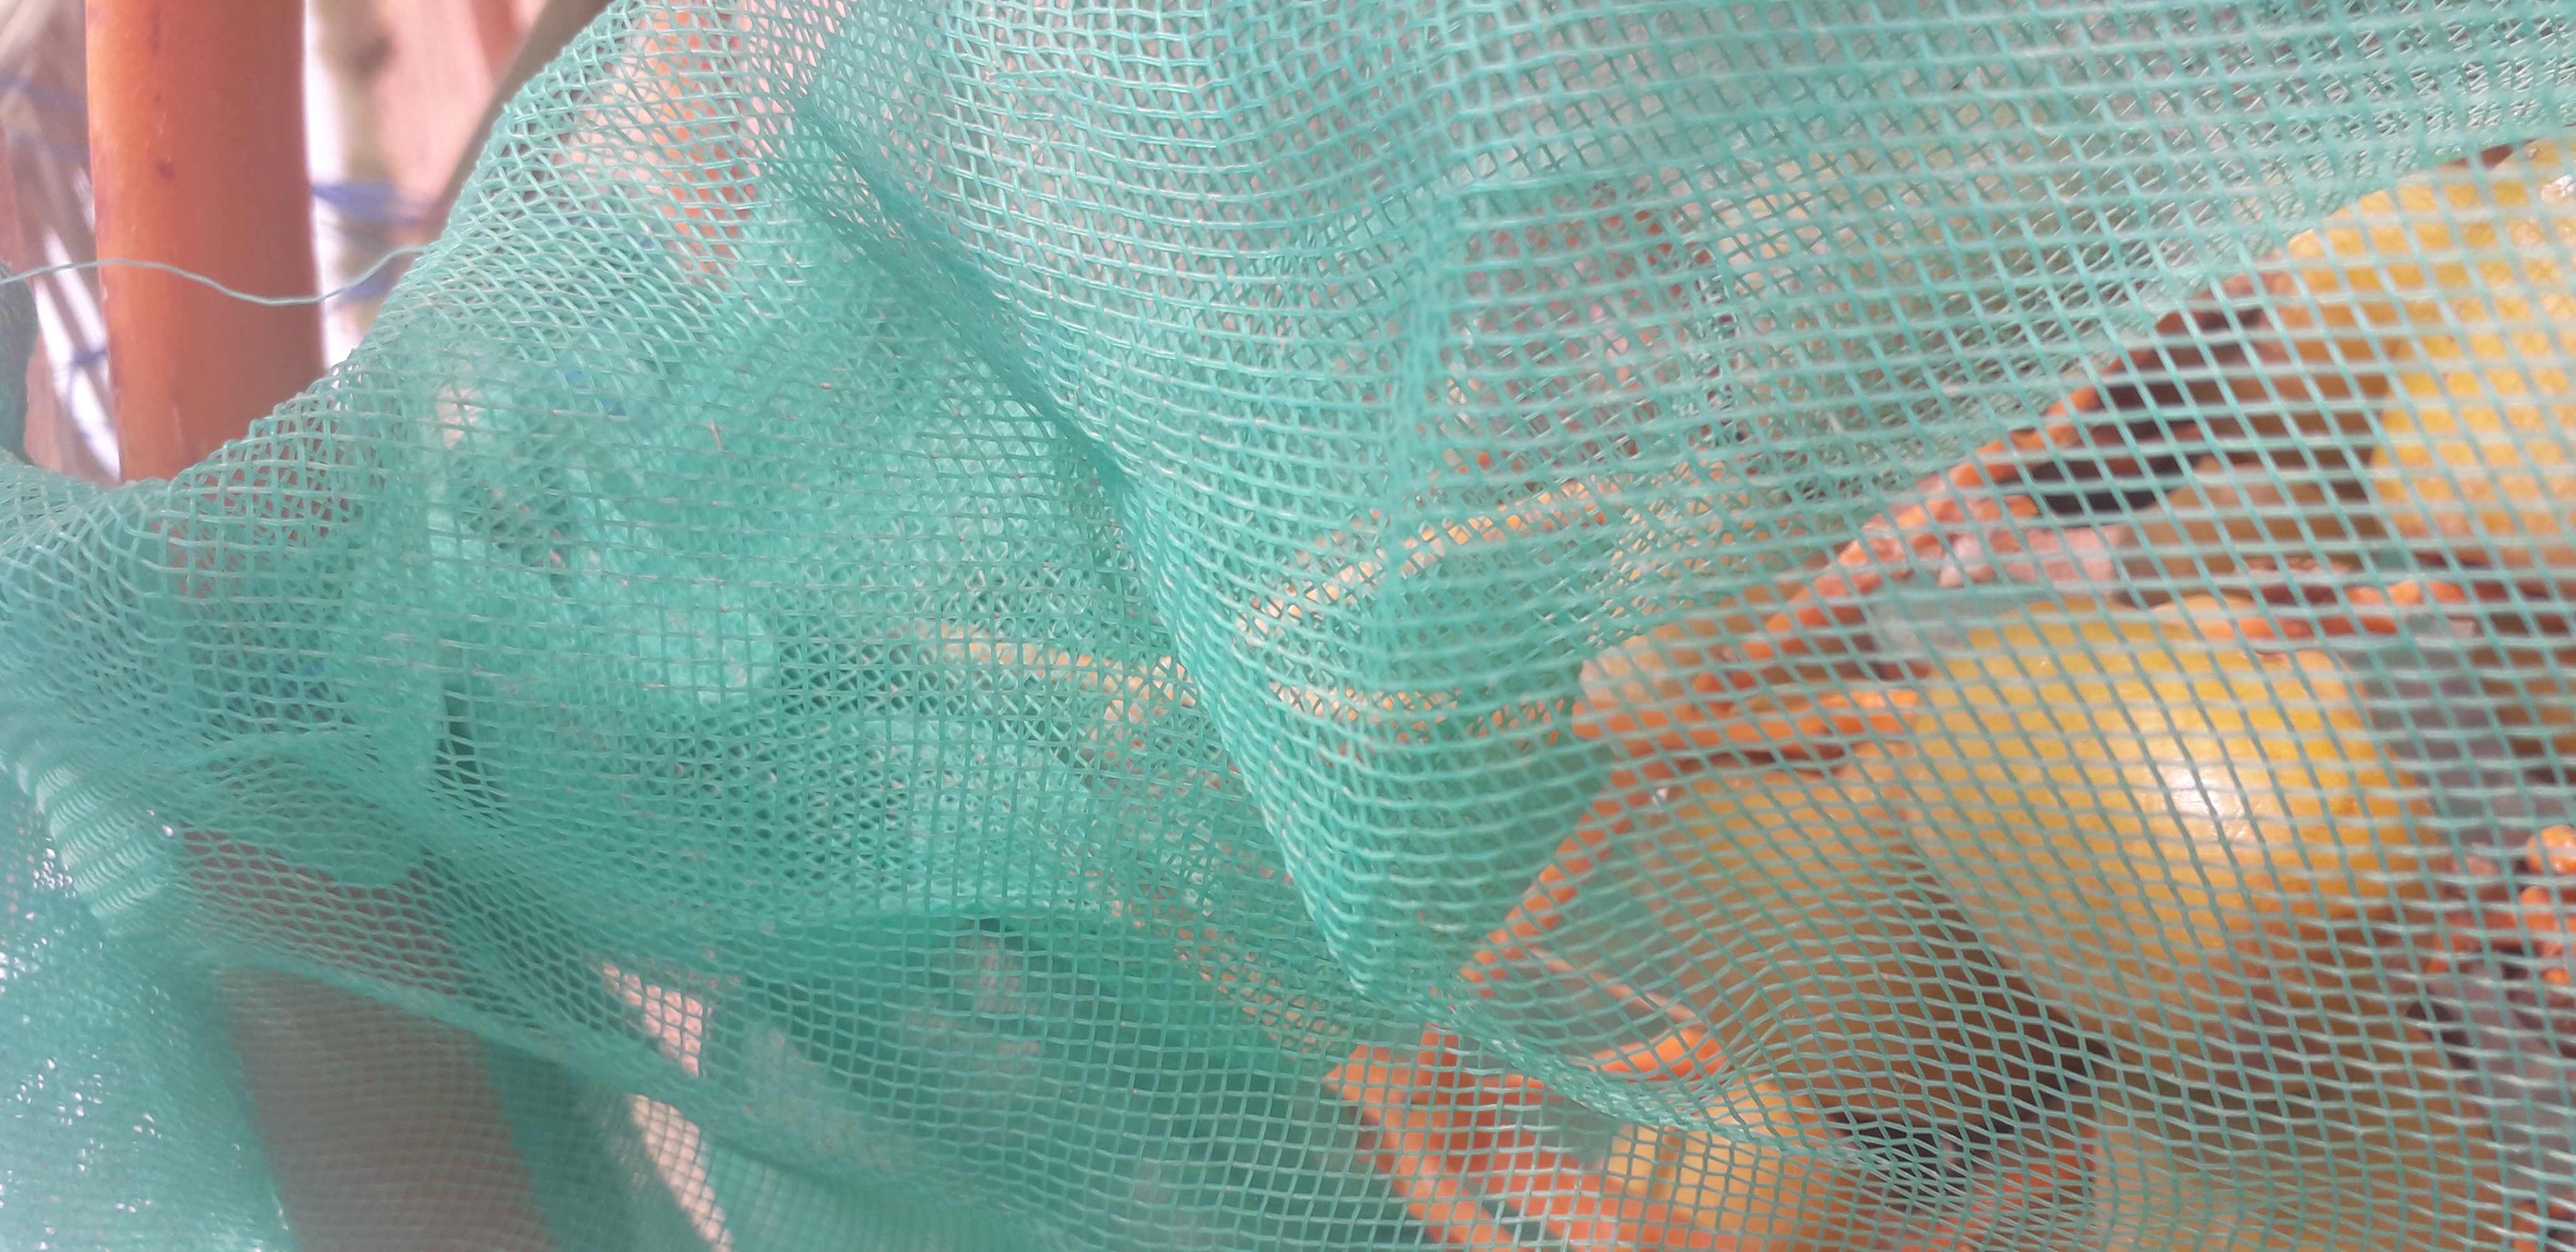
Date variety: Boufagous